History of the Basques

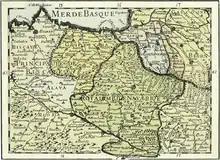
French map of the Basque districts (mid-18th century)

In 1620 the "de jure" separate Lower Navarre was absorbed by the Kingdom of France, and in 1659 the Treaty of the Pyrenees upheld actual Spanish and French territorial control and determined the fate of vague bordering areas, so establishing customs that did not exist up to that point and restricting free cross-border access. The measures decided were implemented as of 1680.